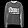
Label: Pullover